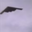
Label: airplane